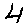
Label: 4